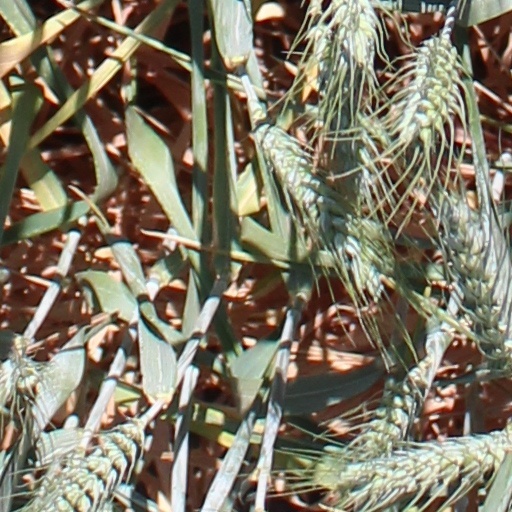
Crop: wheat